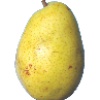
Label: pear_monster